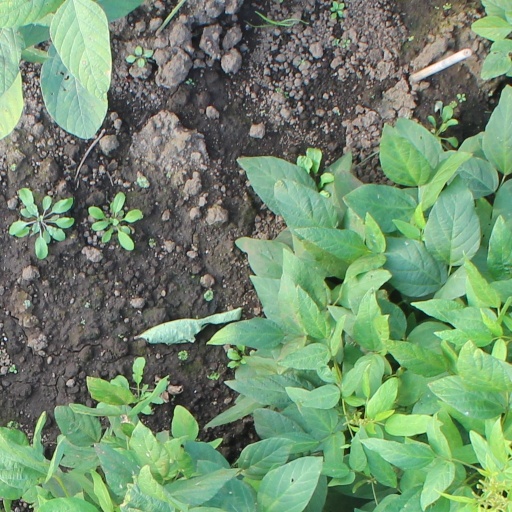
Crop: soybean